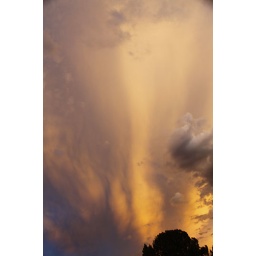
These are rain clouds above a pine tree near Cove Fort, Utah on I 70 freeway.